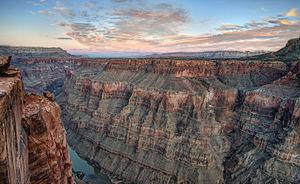
Seven Natural Wonders of the World est une liste de phénomènes naturels établie en référence à la liste des sept merveilles du monde. Elle a été définie en 1997 par la chaine télévisée CNN.
Toroweap Overlook est un point de vue panoramique sur le Grand Canyon, en Arizona.
Le Grand Canyon ou Grand Cañon, en anglais Grand Canyon, en hopi Ongtupqa, en yavapai Wi:kaʼi:la, est un canyon des États-Unis situé dans le Nord-Ouest de l'Arizona. La gorge a été creusée par le fleuve Colorado dans le plateau du même nom. Fondé en 1919, le parc national du Grand Canyon couvre un territoire protégé de 4 927 km². Il est fréquenté chaque année par plus de quatre millions et demi de visiteurs. La diversité et la singularité naturelle et paysagère du site l'ont fait reconnaître patrimoine mondial de l’Humanité par l’UNESCO en 1979.